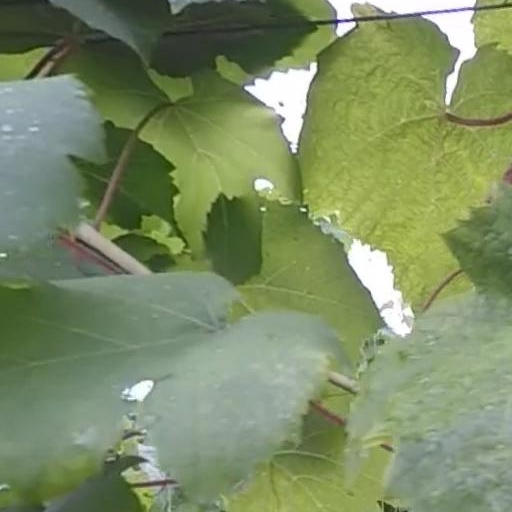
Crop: grape